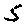
Label: 5